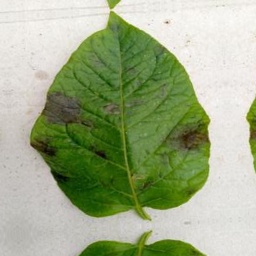
Etiqueta: Late Blight